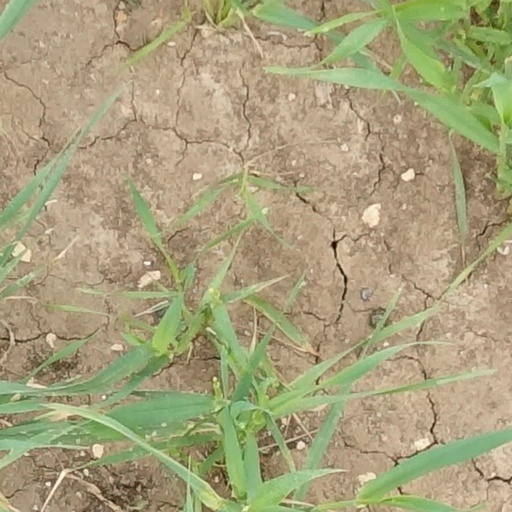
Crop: wheat